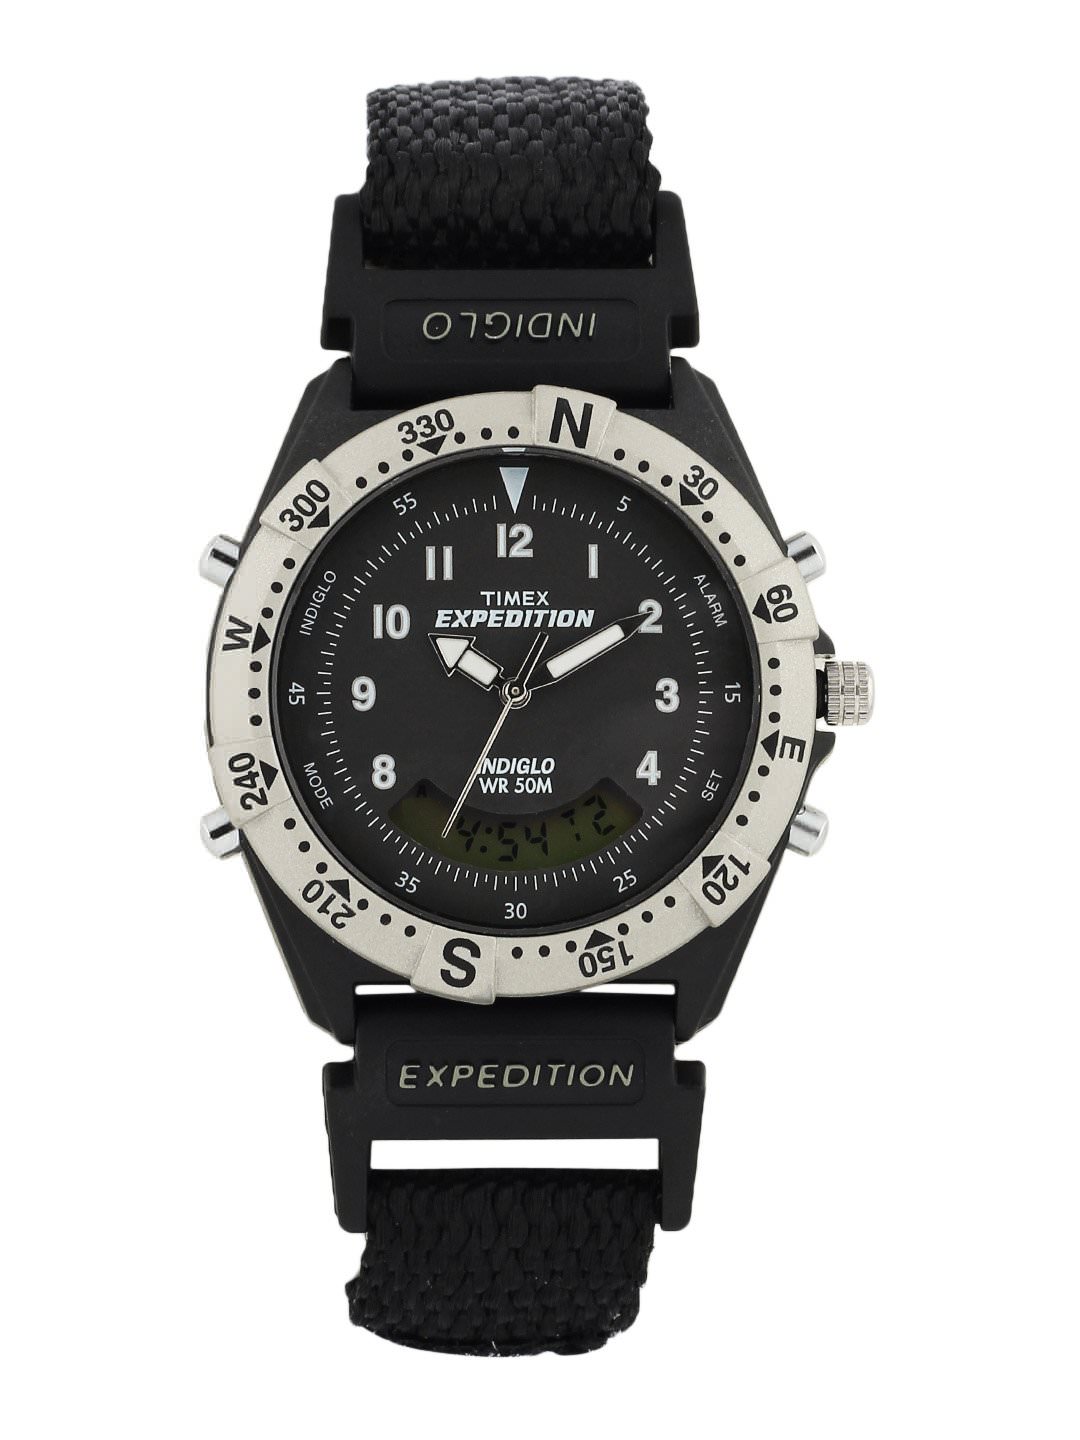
Timex Men Black Dial Watch
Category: Accessories / Watches / Watches
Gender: Men
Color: Black
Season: Winter 2016
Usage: Casual